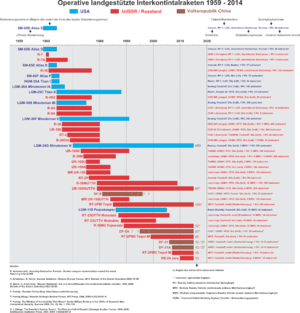
Un missile balistique intercontinental est un missile balistique à longue portée.